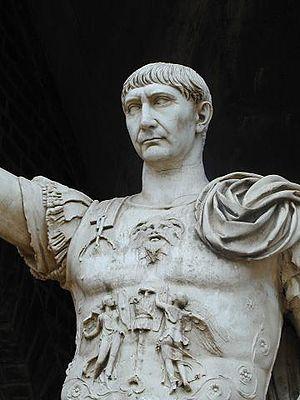
La Legio II Traiana Fortis est une légion romaine levée par l'empereur Trajan en l'an 105 en même temps que la XXX Ulpia Victrix en vue de la conquête romaine de la Dacie.